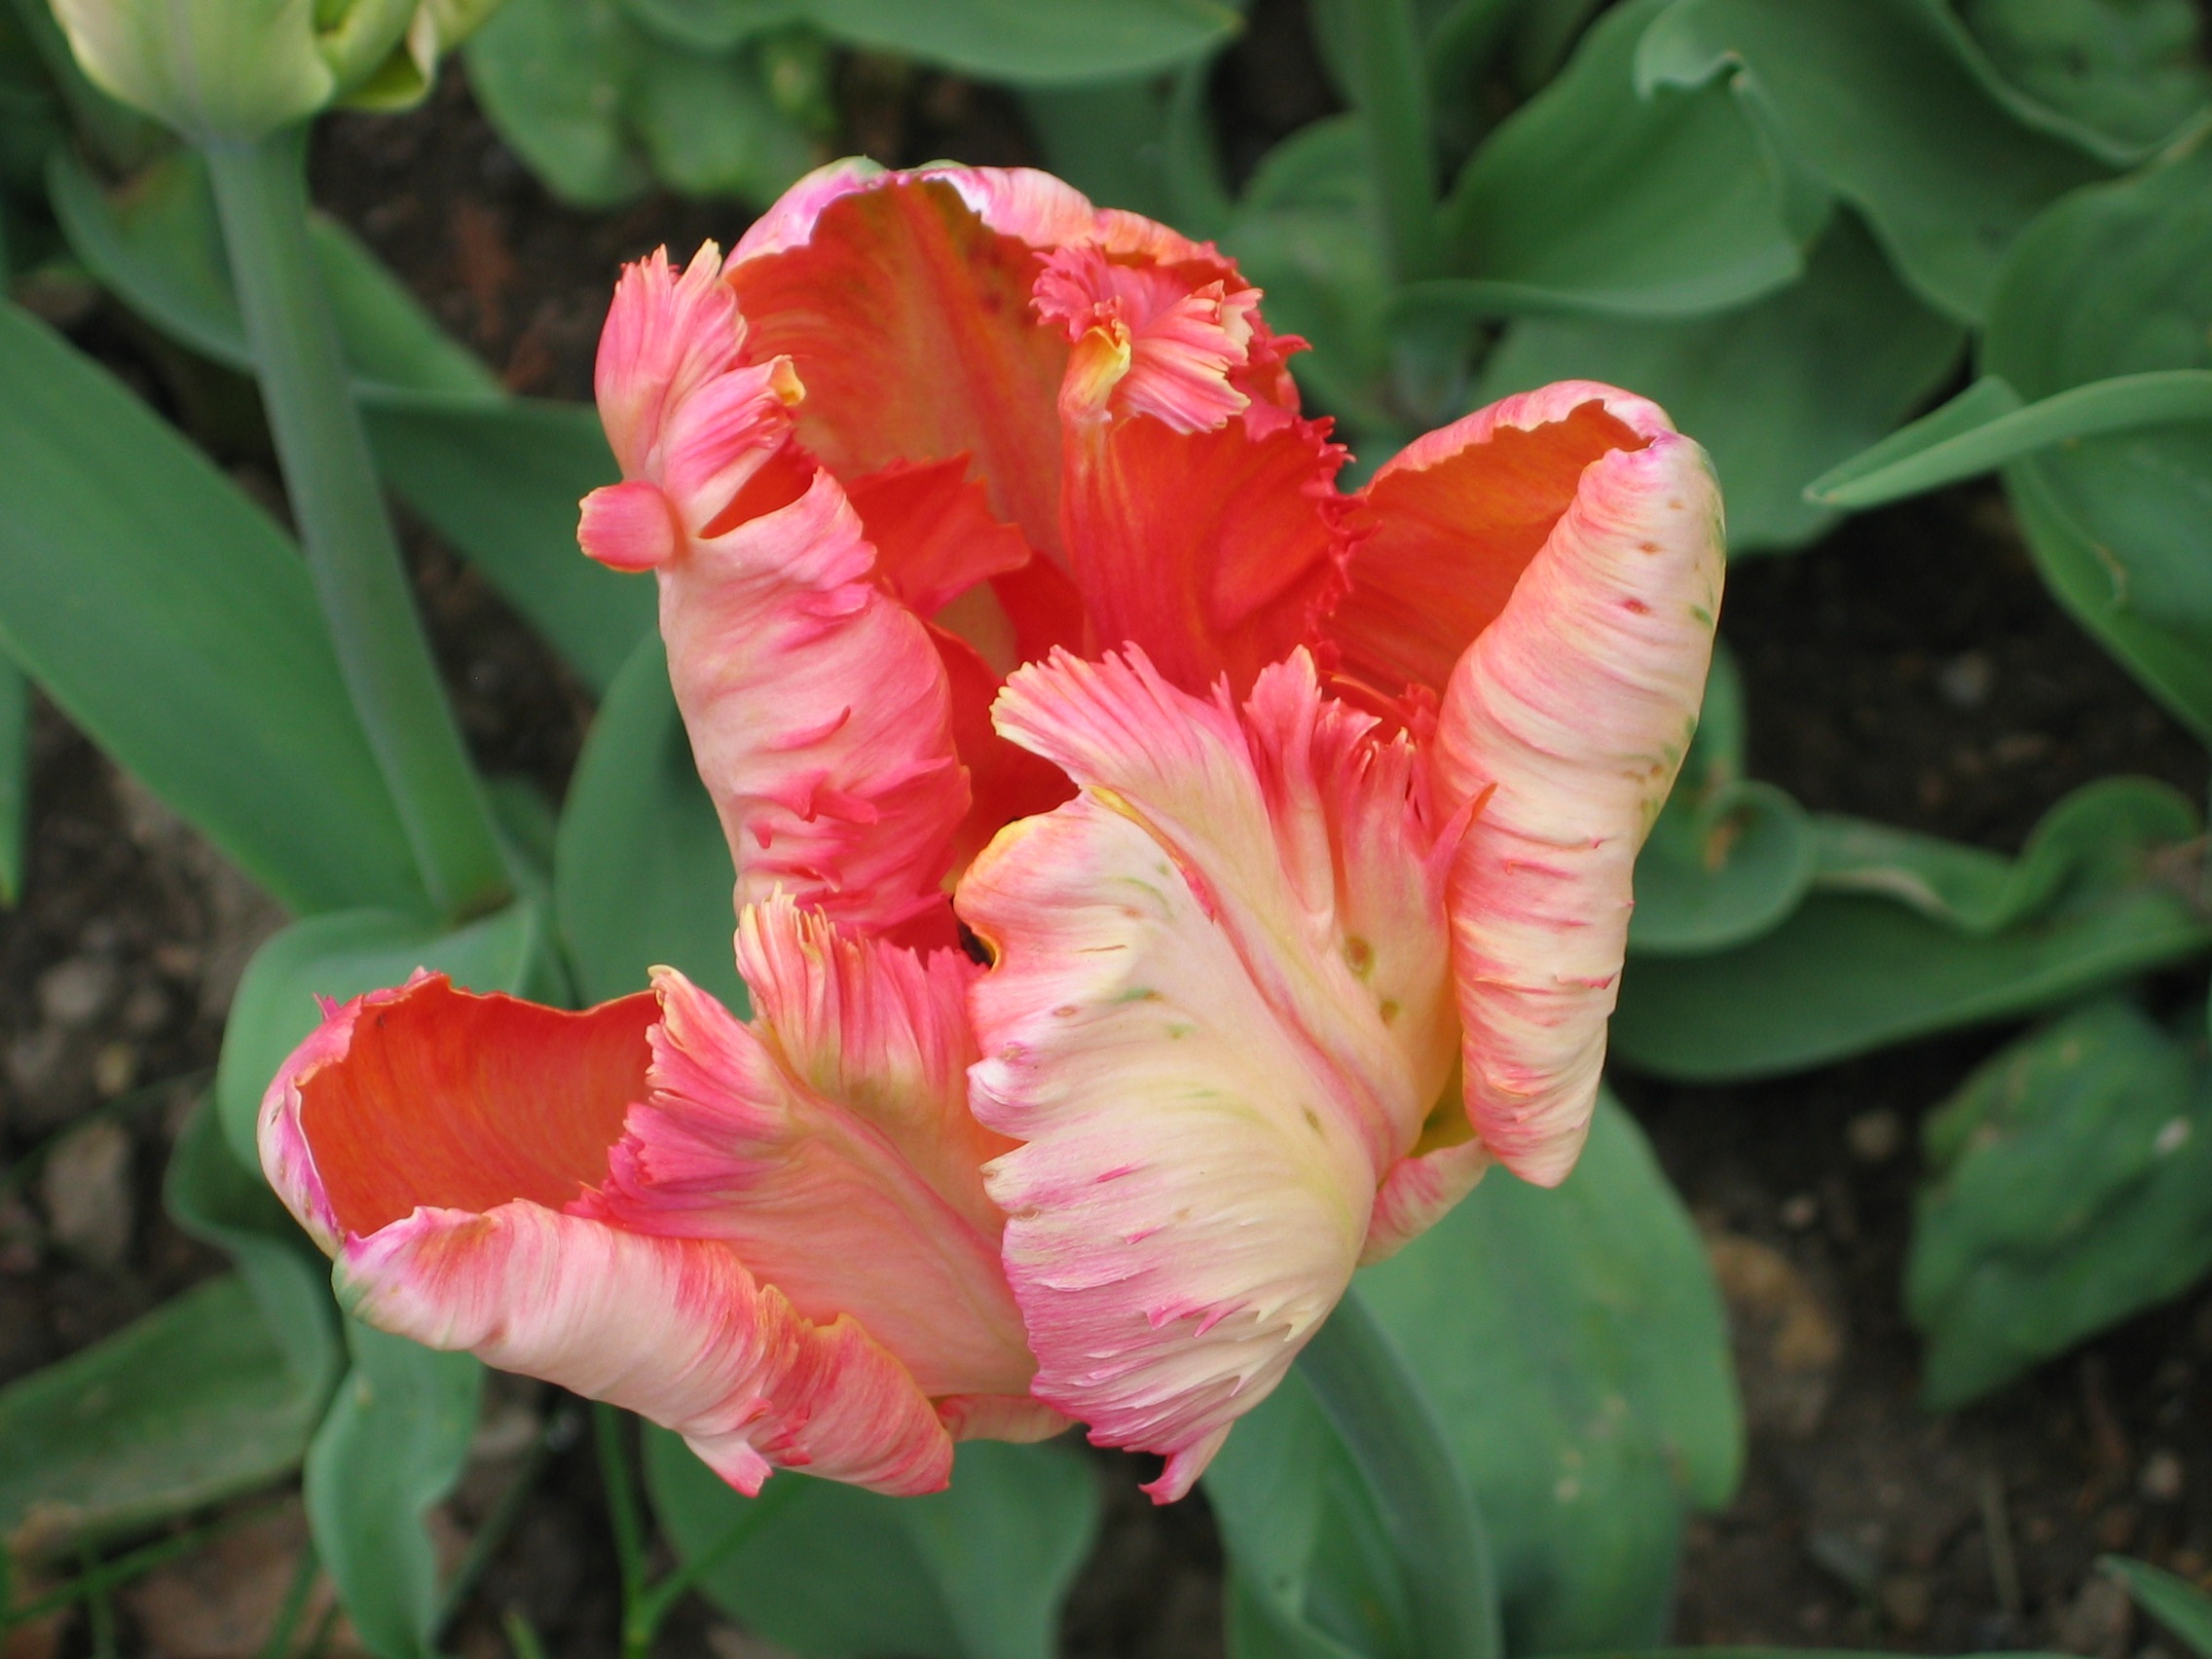
plant, flower, petal, tulip, botany, flora, easter, flowering plant, lily family, pink tulip, rolle park, land plant, canna family